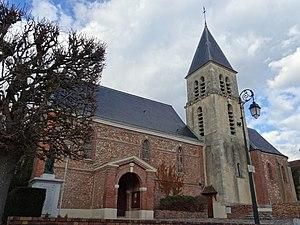
Église Notre-Dame de Pringy. (Seine-et-Marne, région Île-de-France).
Pringy est une commune française située dans le département de Seine-et-Marne en région Île-de-France.